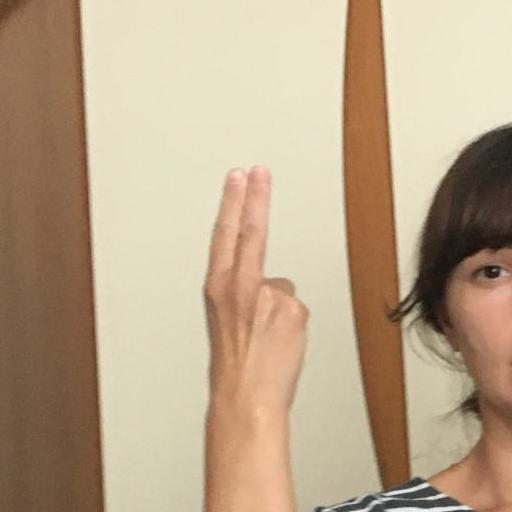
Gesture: two_up_inverted